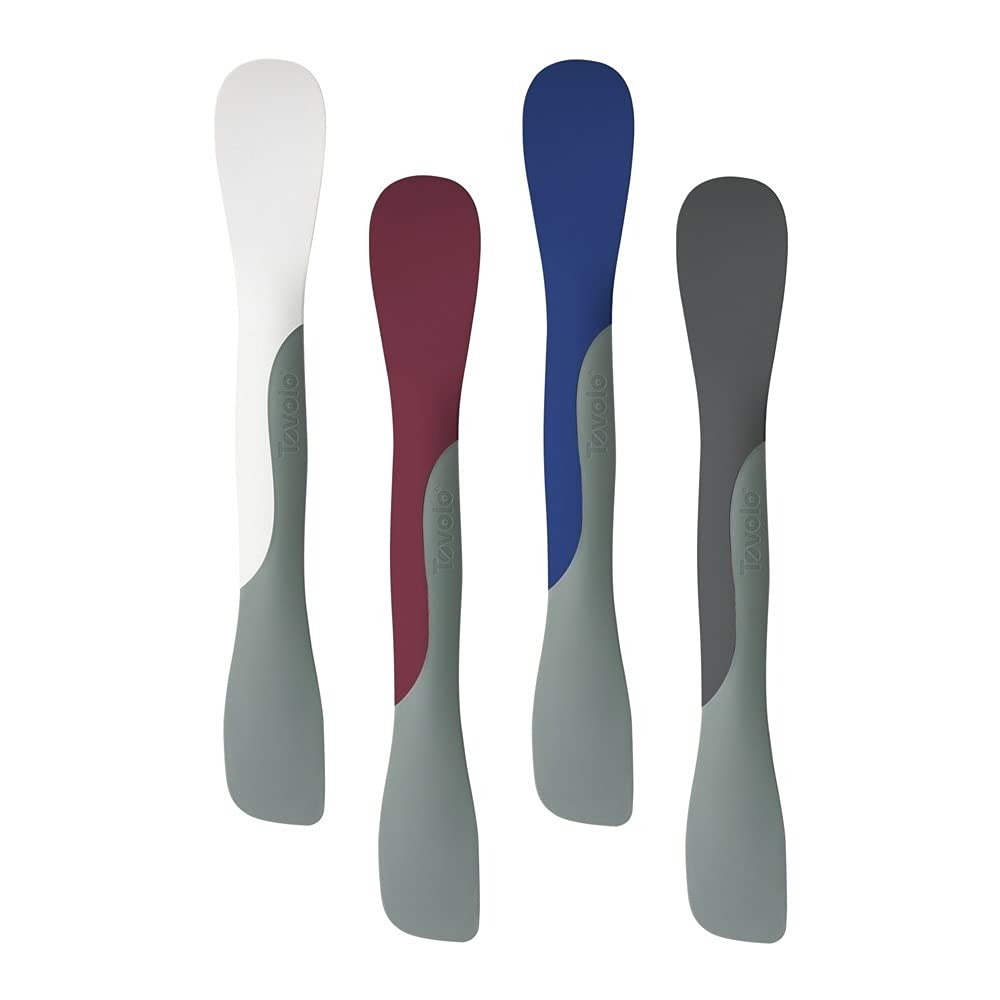
Item Name: TOVOLO Jumbo Scoop Spread, 1 EA
Product Description: Lifestyle
Value: 1.0
Unit: Count

Price: 16.99